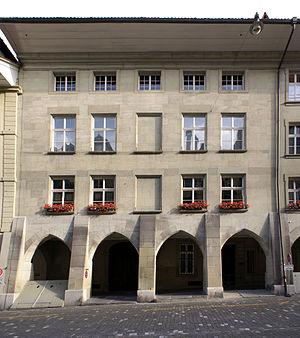
Cette liste présente la moitié des biens culturels d'importance nationale dans le canton de Berne. Cette liste correspond à l'édition 2009 de l'Inventaire Suisse des biens culturels d'importance nationale pour le canton de Berne. Il est trié par commune et inclus : 345 bâtiments séparés, 43 collections et 30 sites archéologiques et 4 cas particuliers.